Answer in natural language. How many Doorways are visible in the scene? Choose between the following options: 2, 3, 0, 4 or 2
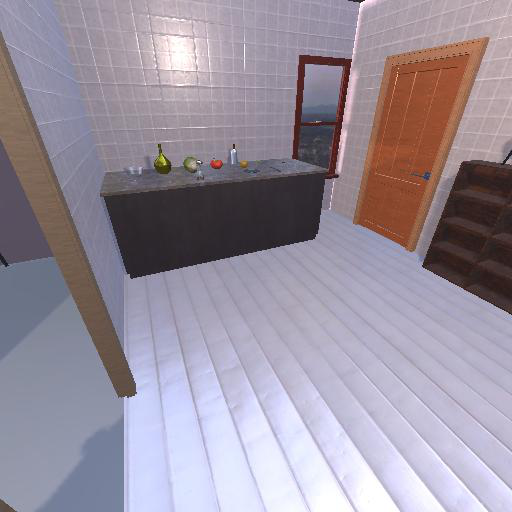
<answer>2</answer>